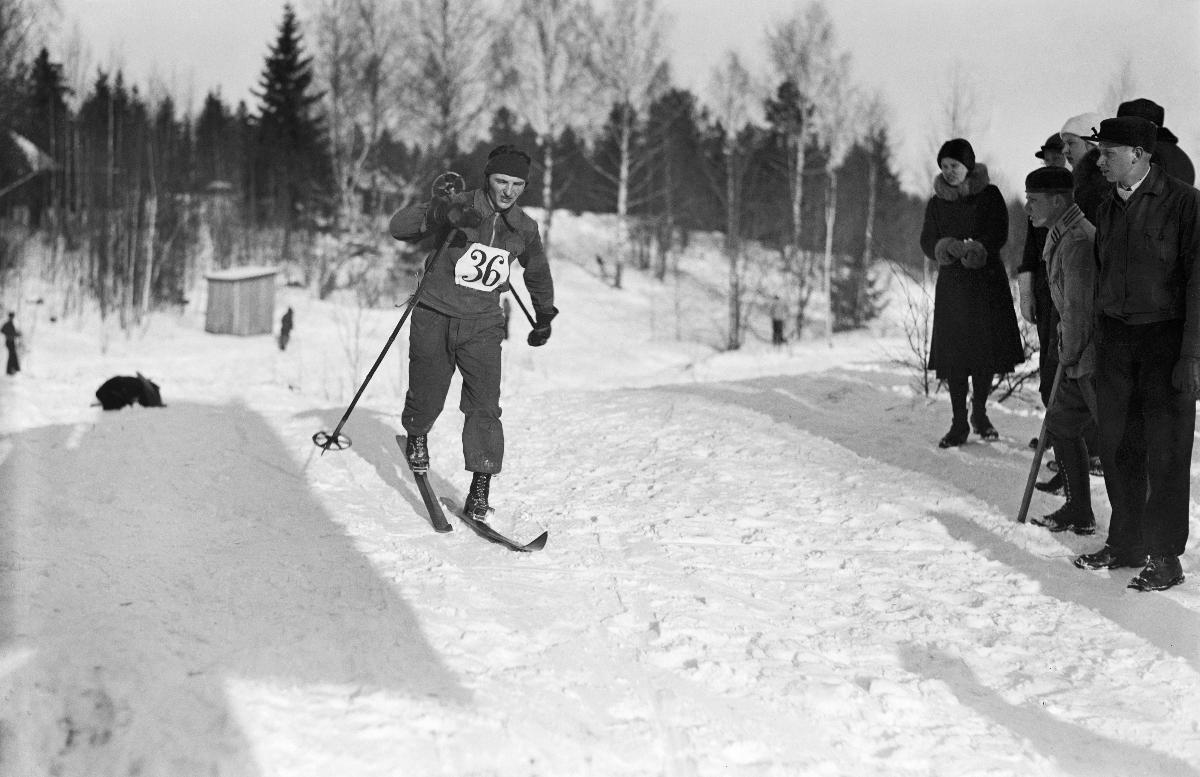
Kansalliset hiihtokilpailut Herttoniemessä
Nationella skidtävlingar i Hertonäs; National skiing competition in Herttoniemi
sisällön kuvaus: Kansalliset hiihtokilpailut Helsingin Herttoniemessä 7.2.1932. Kuvassa hiihtäjä E. Åberg, Nummen Kipinä. content description: National skiing competition in Herttoniemi, Helsinki 7.2.1932. Picture shows skiier E. Åberg, Nummen Kipinä. innehållsbeskrivning: Nationella skidtävlingar i Hertonäs, Helsingfors 7.2.1932. I bilden skidlöparen E. Åberg, Nummen Kipinä.
Kuvaaja: Sundström, Hugo, kuvaaja
Vuosi: 1932
Paikka: Suomi; Suomi, Uusimaa, Helsinki, Herttoniemi Helsinki
Aiheet: talviurheilulajit; hiihto; hiihtokilpailut; kilpailut; hiihtäjät; HBL; skiing; competitions; skiers; sport; winter sport; skiing competitions; contests; skiiers; skidåkning; tävlingar; skidåkare; vintersport; skidning; skidare; skidtävling